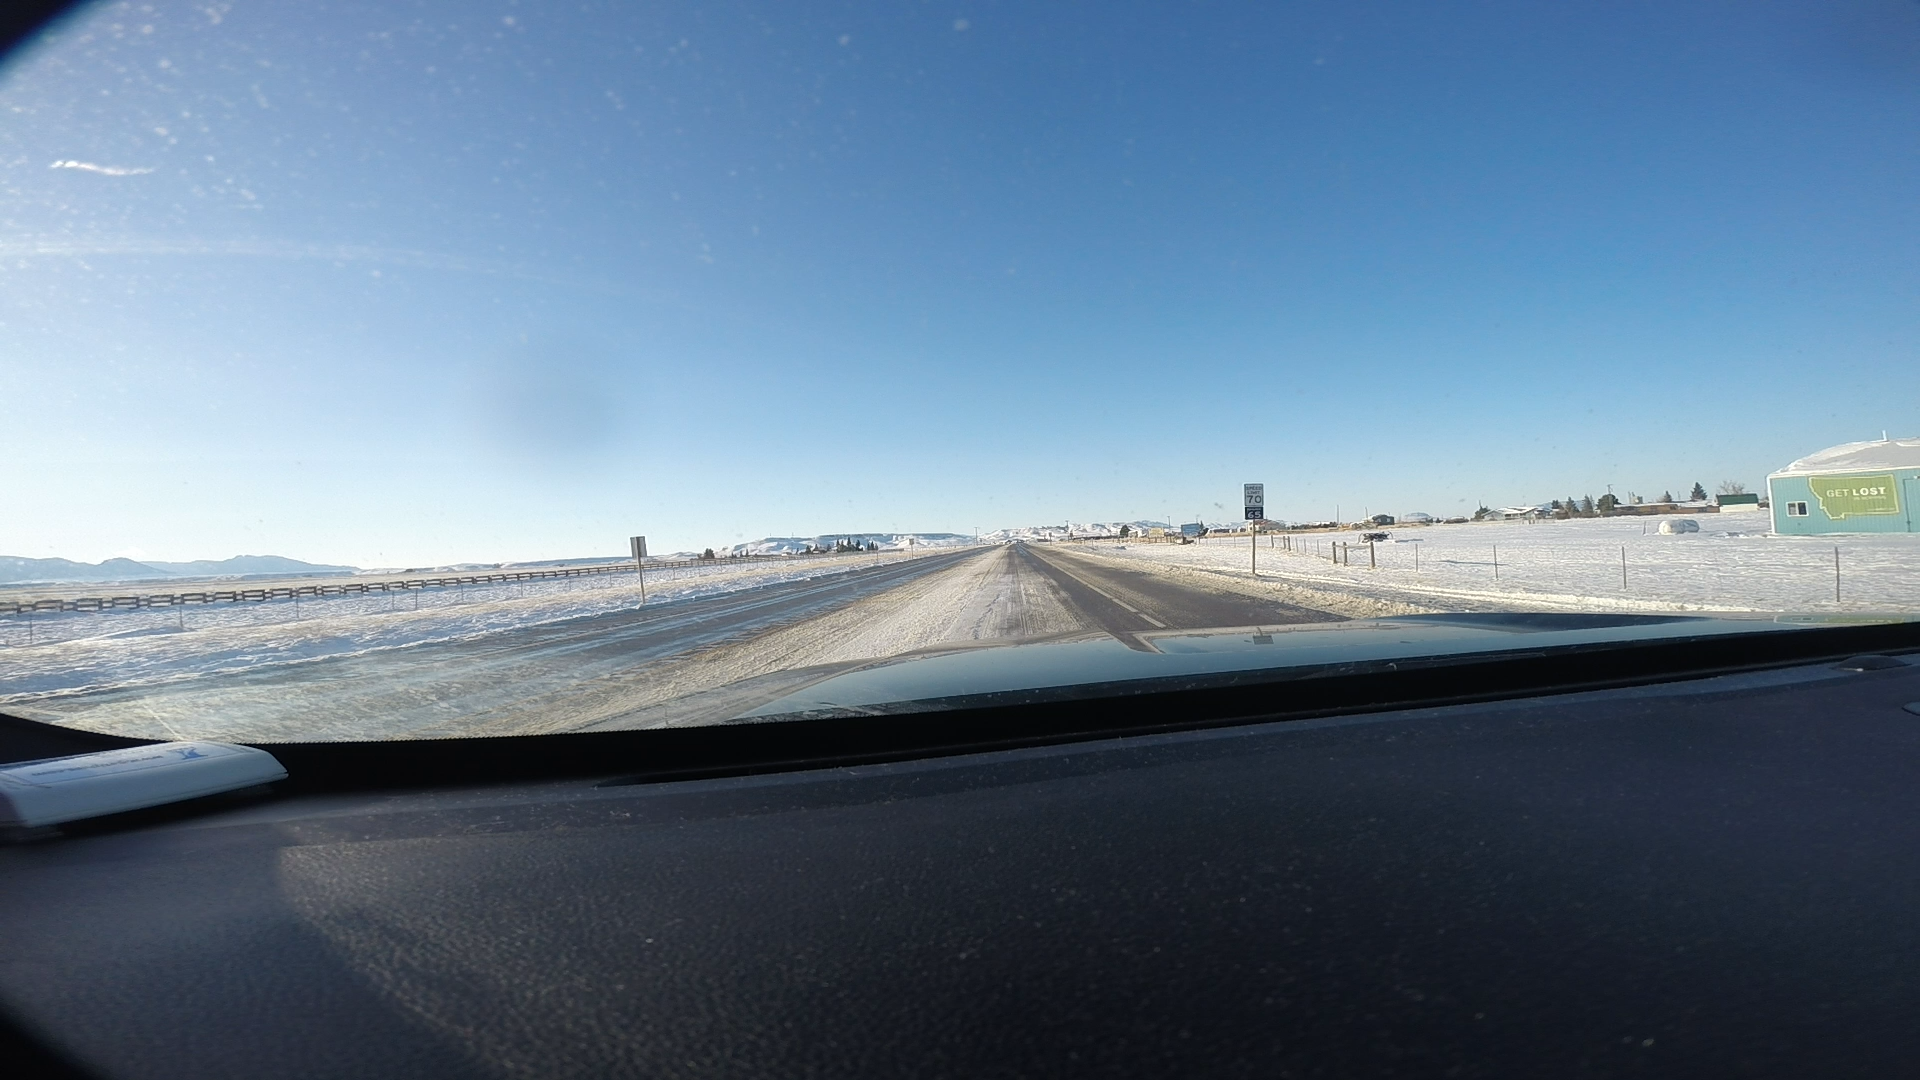
Speed limit sign label: mph70